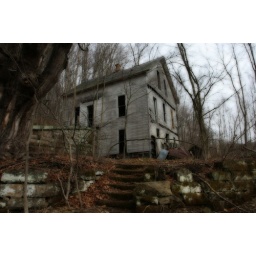
house on a hill near the edge of a swampit once had a nice double porch